Horní Police

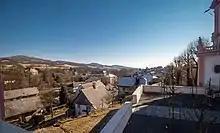
General view

Horní Police is located about west of Česká Lípa and east of Ústí nad Labem. It lies in the Central Bohemian Uplands. The highest point is on the slopes of the hill Dvorský kopec at above sea level. The village of Horní Police is situated in a valley along the Ploučnice River.